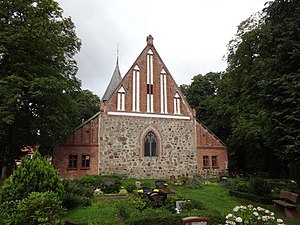
Dersekow / Geografi
Kirken i Dersekow
Dersekow er en by og kommune i det nordøstlige Tyskland, beliggende i Amt Landhagen i den nordvestlige del af Landkreis Vorpommern-Greifswald. Landkreis Vorpommern-Greifswald ligger i delstaten Mecklenburg-Vorpommern.